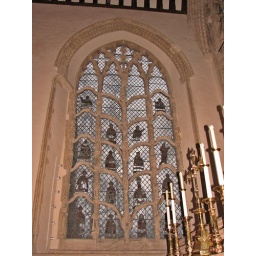
The Jesse tree in the north window of Dorchester Abbey is a unique gem and beautiful.